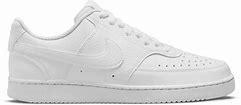
Brand: Nike
Model: Court Vision Next Nature